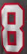
Number: 8